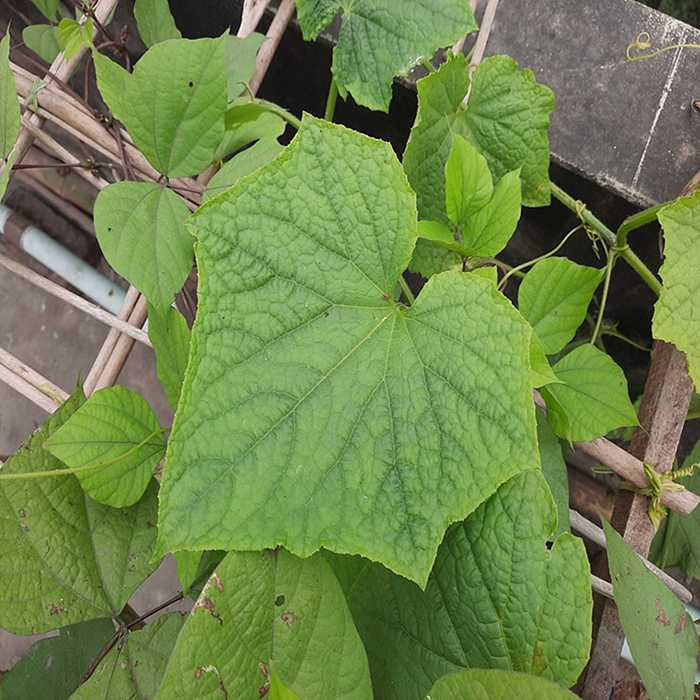
Plant: Cucumber
Label: Fresh leaf